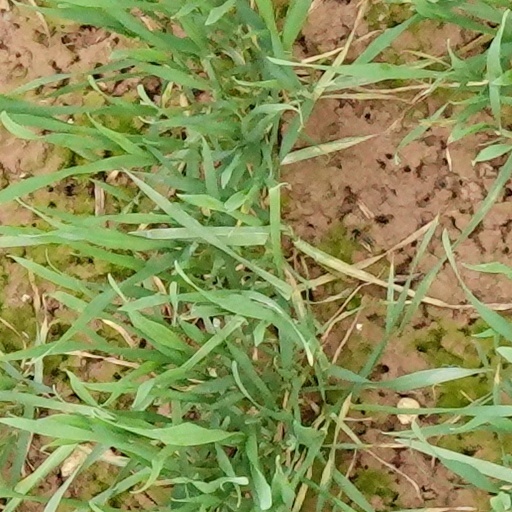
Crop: wheat